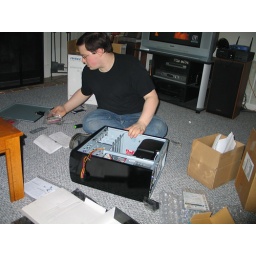
Chris and his shiny new black case, and all the computer parts in bits and pieces.